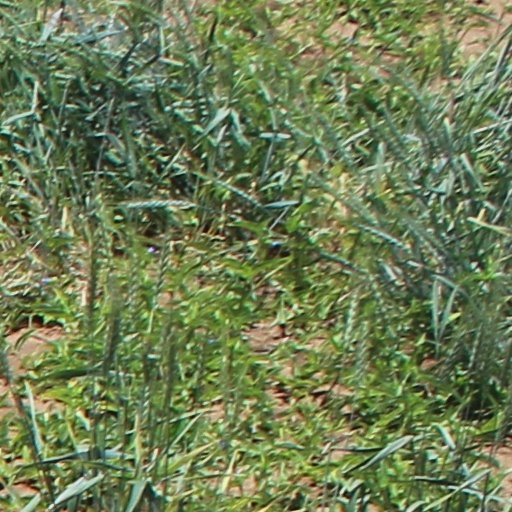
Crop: wheat